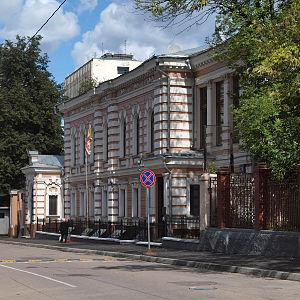
Ceci est une liste des représentations diplomatiques en Russie. En tant que plus grand pays du monde, membre permanent du Conseil de sécurité des Nations Unies, puissance régionale en Europe et en Asie et principal État successeur de l'Union soviétique, la Fédération de Russie accueille une importante communauté diplomatique dans sa capitale, Moscou. Moscou abrite 148 ambassades, de nombreux pays ont également des consulats généraux et des consulats dans tout le pays.